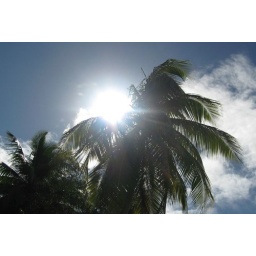
Palm tree glistening in the sunshine of the beautiful blue sky in St. Thomas, USVI.